Climates (film)

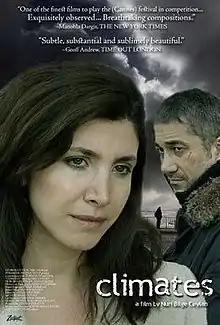
Poster

Climates is a 2006 Turkish drama film directed by Nuri Bilge Ceylan. The film charts the deteriorating relationship between a professional Istanbul couple, İsa and Bahar, played by Ceylan and his wife Ebru Ceylan. It was Ceylan's first film shot on High-definition video. The title of the film comes from André Maurois's novel "Climats".